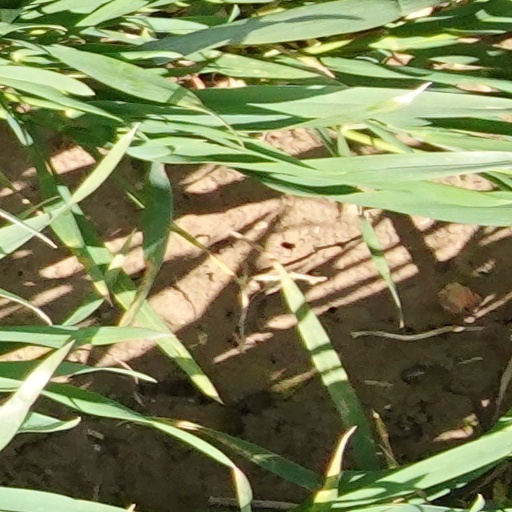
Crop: wheat